Baptistery

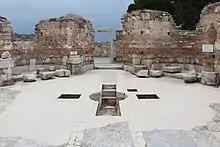
Baptistery in the Basilica of St. John in Ephesus, Turkey

The sacramental importance and sometimes architectural splendour of the baptistery reflect the historical importance of baptism to Christians. Beginning in the fourth century, baptisteries in Italy were often designed with an octagonal plan. The octagonal plan of the Lateran Baptistery, the first structure expressly built as a baptistery, provided a widely followed model. The baptistery might be twelve-sided, or even circular as at Pisa.